Manchester Velodrome

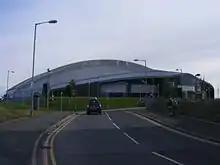
The exterior of the Manchester Velodrome from Stuart Street.

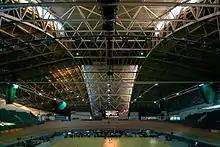
Internal view of the Velodrome.

The Manchester Velodrome was developed as a joint venture between Sport England, Manchester City Council and British Cycling, who recognised the need for an Olympic-standard facility in the United Kingdom to improve British track cycling. Funding was provided by the government, through the Department of the Environment (£6.5m), the Sports Council (£2m) and the Foundation for Sport and the Arts (£1m). Manchester City Council is the freehold owner and the centre is managed by the Eastlands Trust (formerly named the Velodrome Trust). The Velodrome was dismissed by some as a potential white elephant prior to opening – concerns that were later unfounded with the facility well used by the public and a key part of Britain's ascension to the top of track cycling.